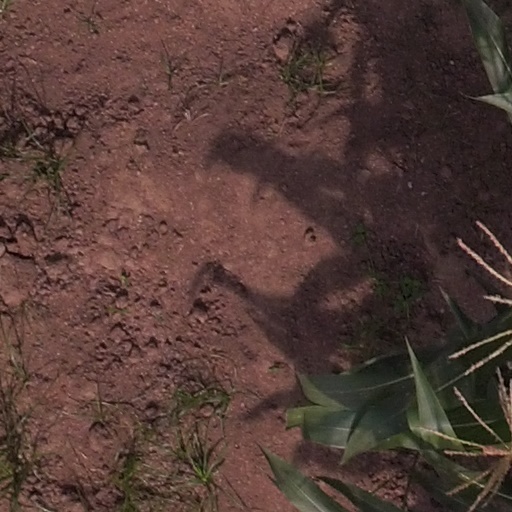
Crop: maize; corn